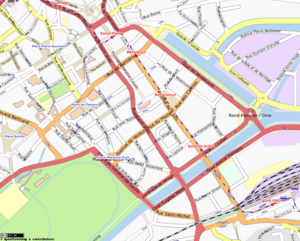
carte du quartier Saint-Jean à Caen.
Saint-Jean est un quartier du centre-ville de Caen.